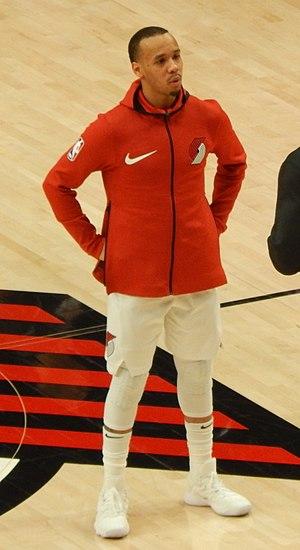
Shabazz Napier, né le 14 juillet 1991 à Roxbury, un quartier de Boston, est un joueur américano-portoricain de basket-ball. Il évolue au poste de meneur.